Órlaithí Flynn

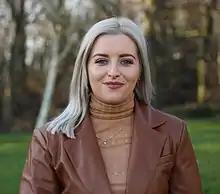
Flynn in January 2022

Órlaithí Flynn is an Irish politician and MLA who represents Belfast West in the Northern Ireland Assembly.